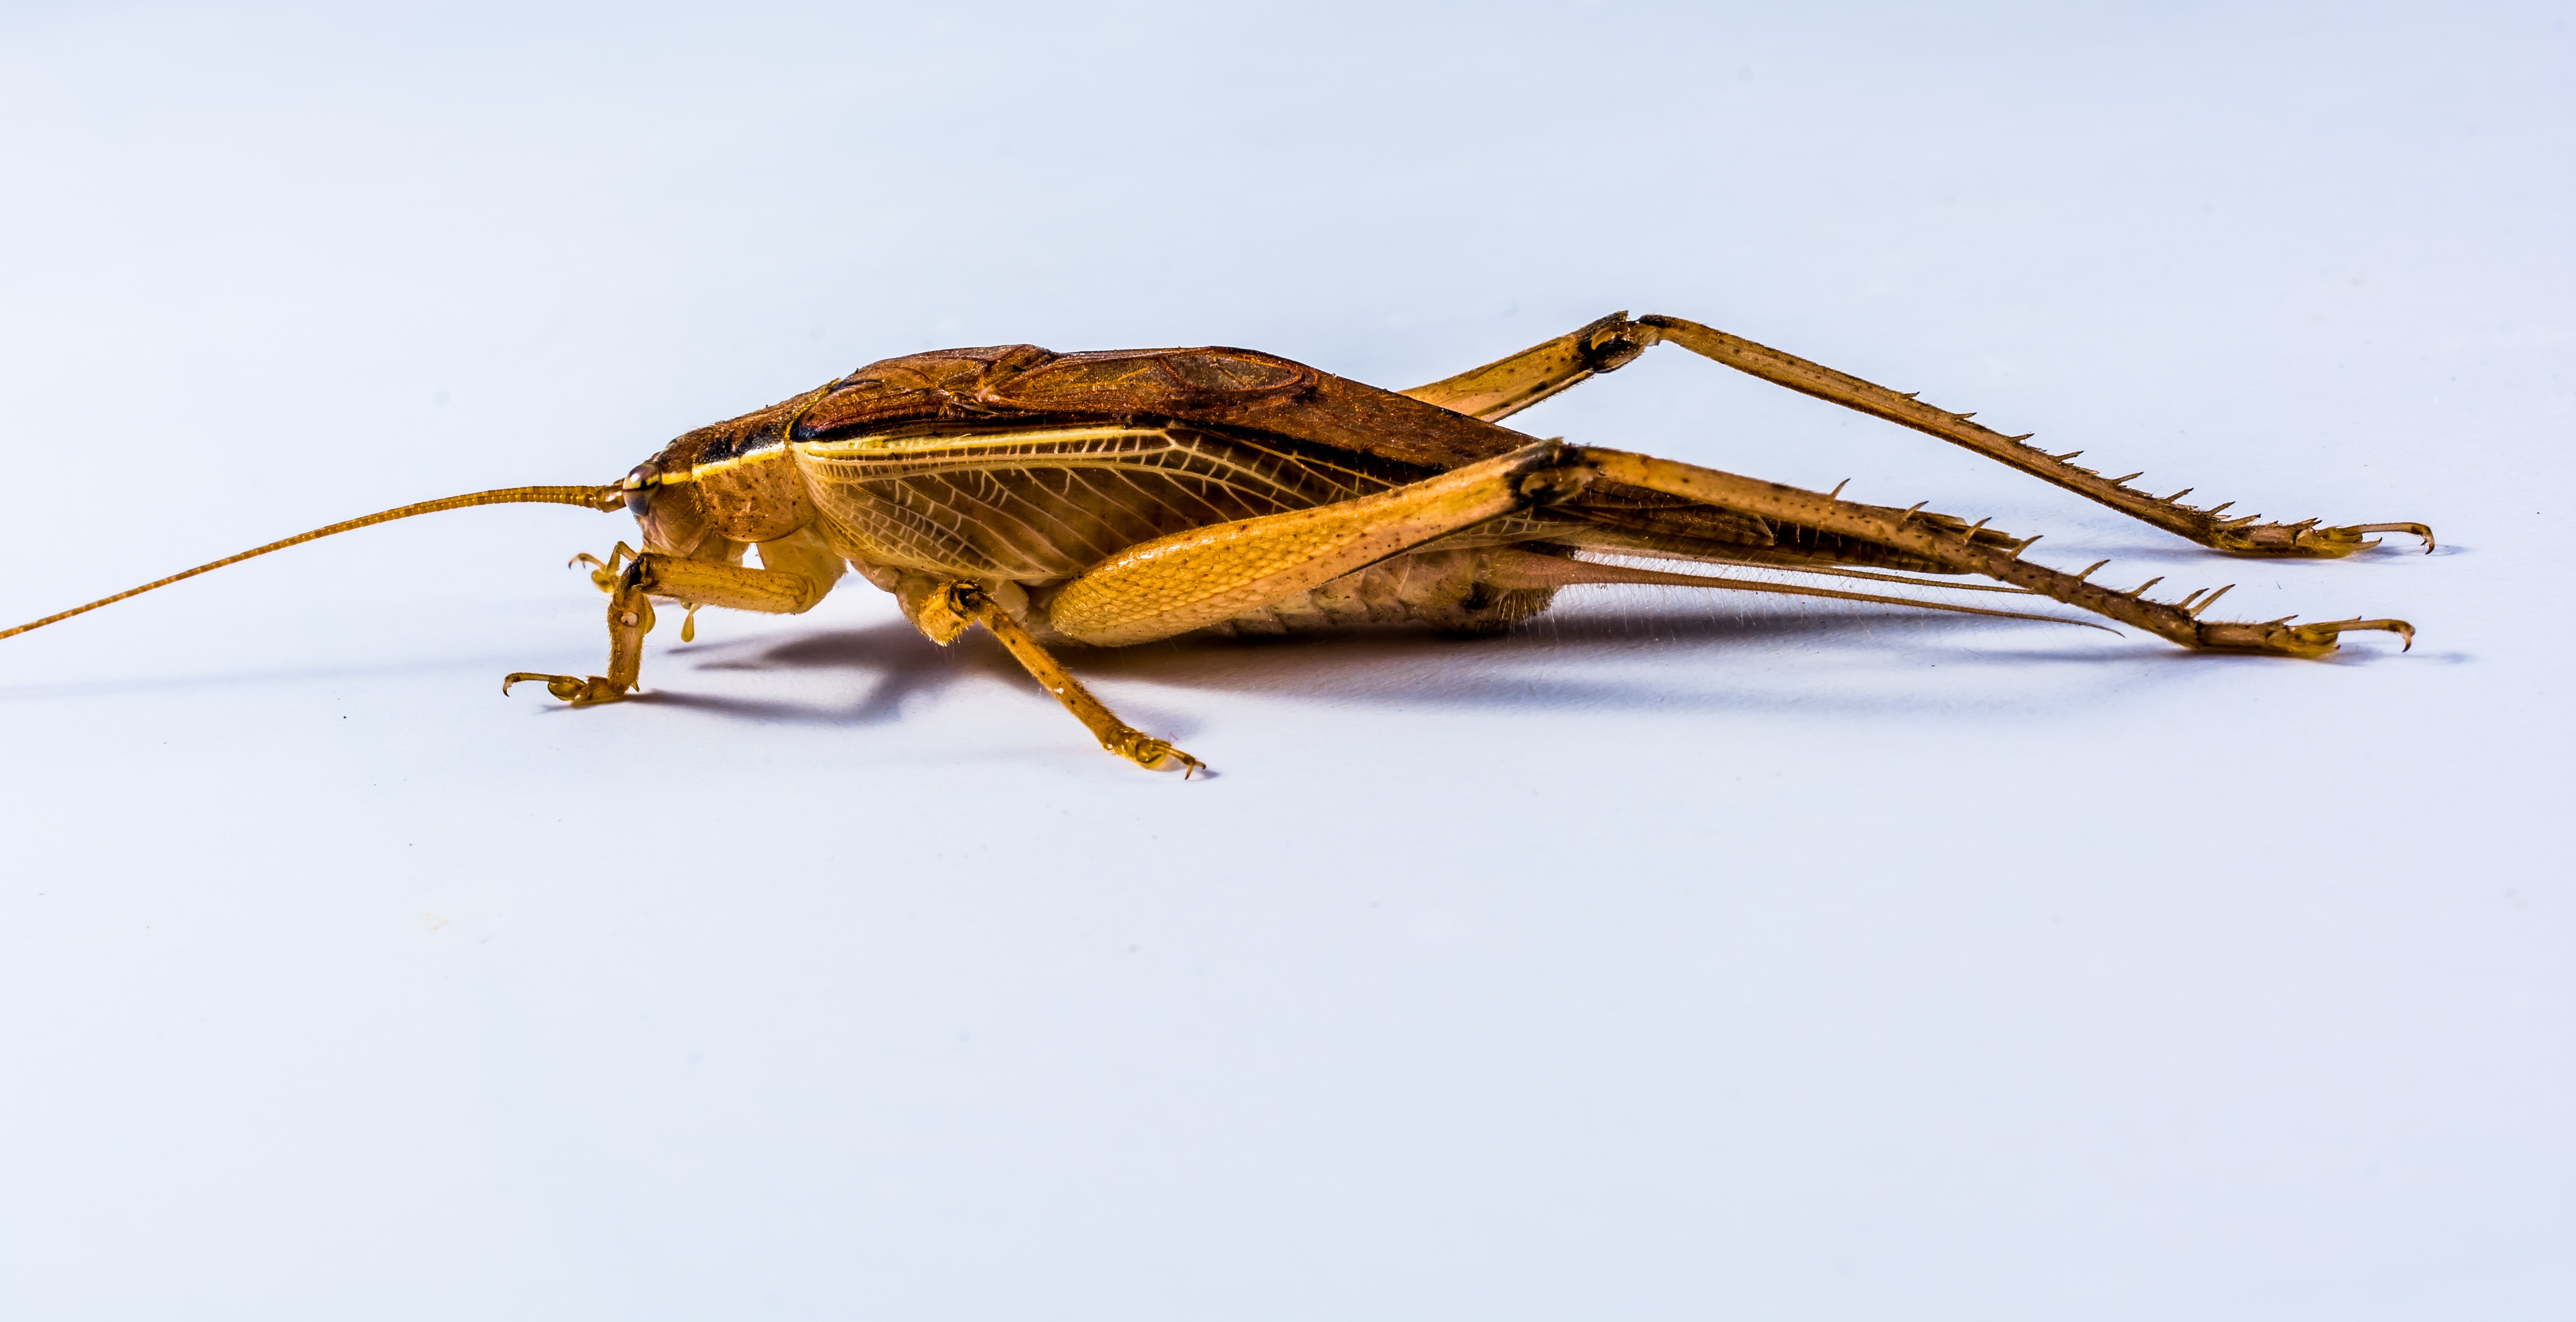
insect, close, fauna, invertebrate, cricket, grasshopper, viridissima, locust, macro photography, arthropod, cricket like insect